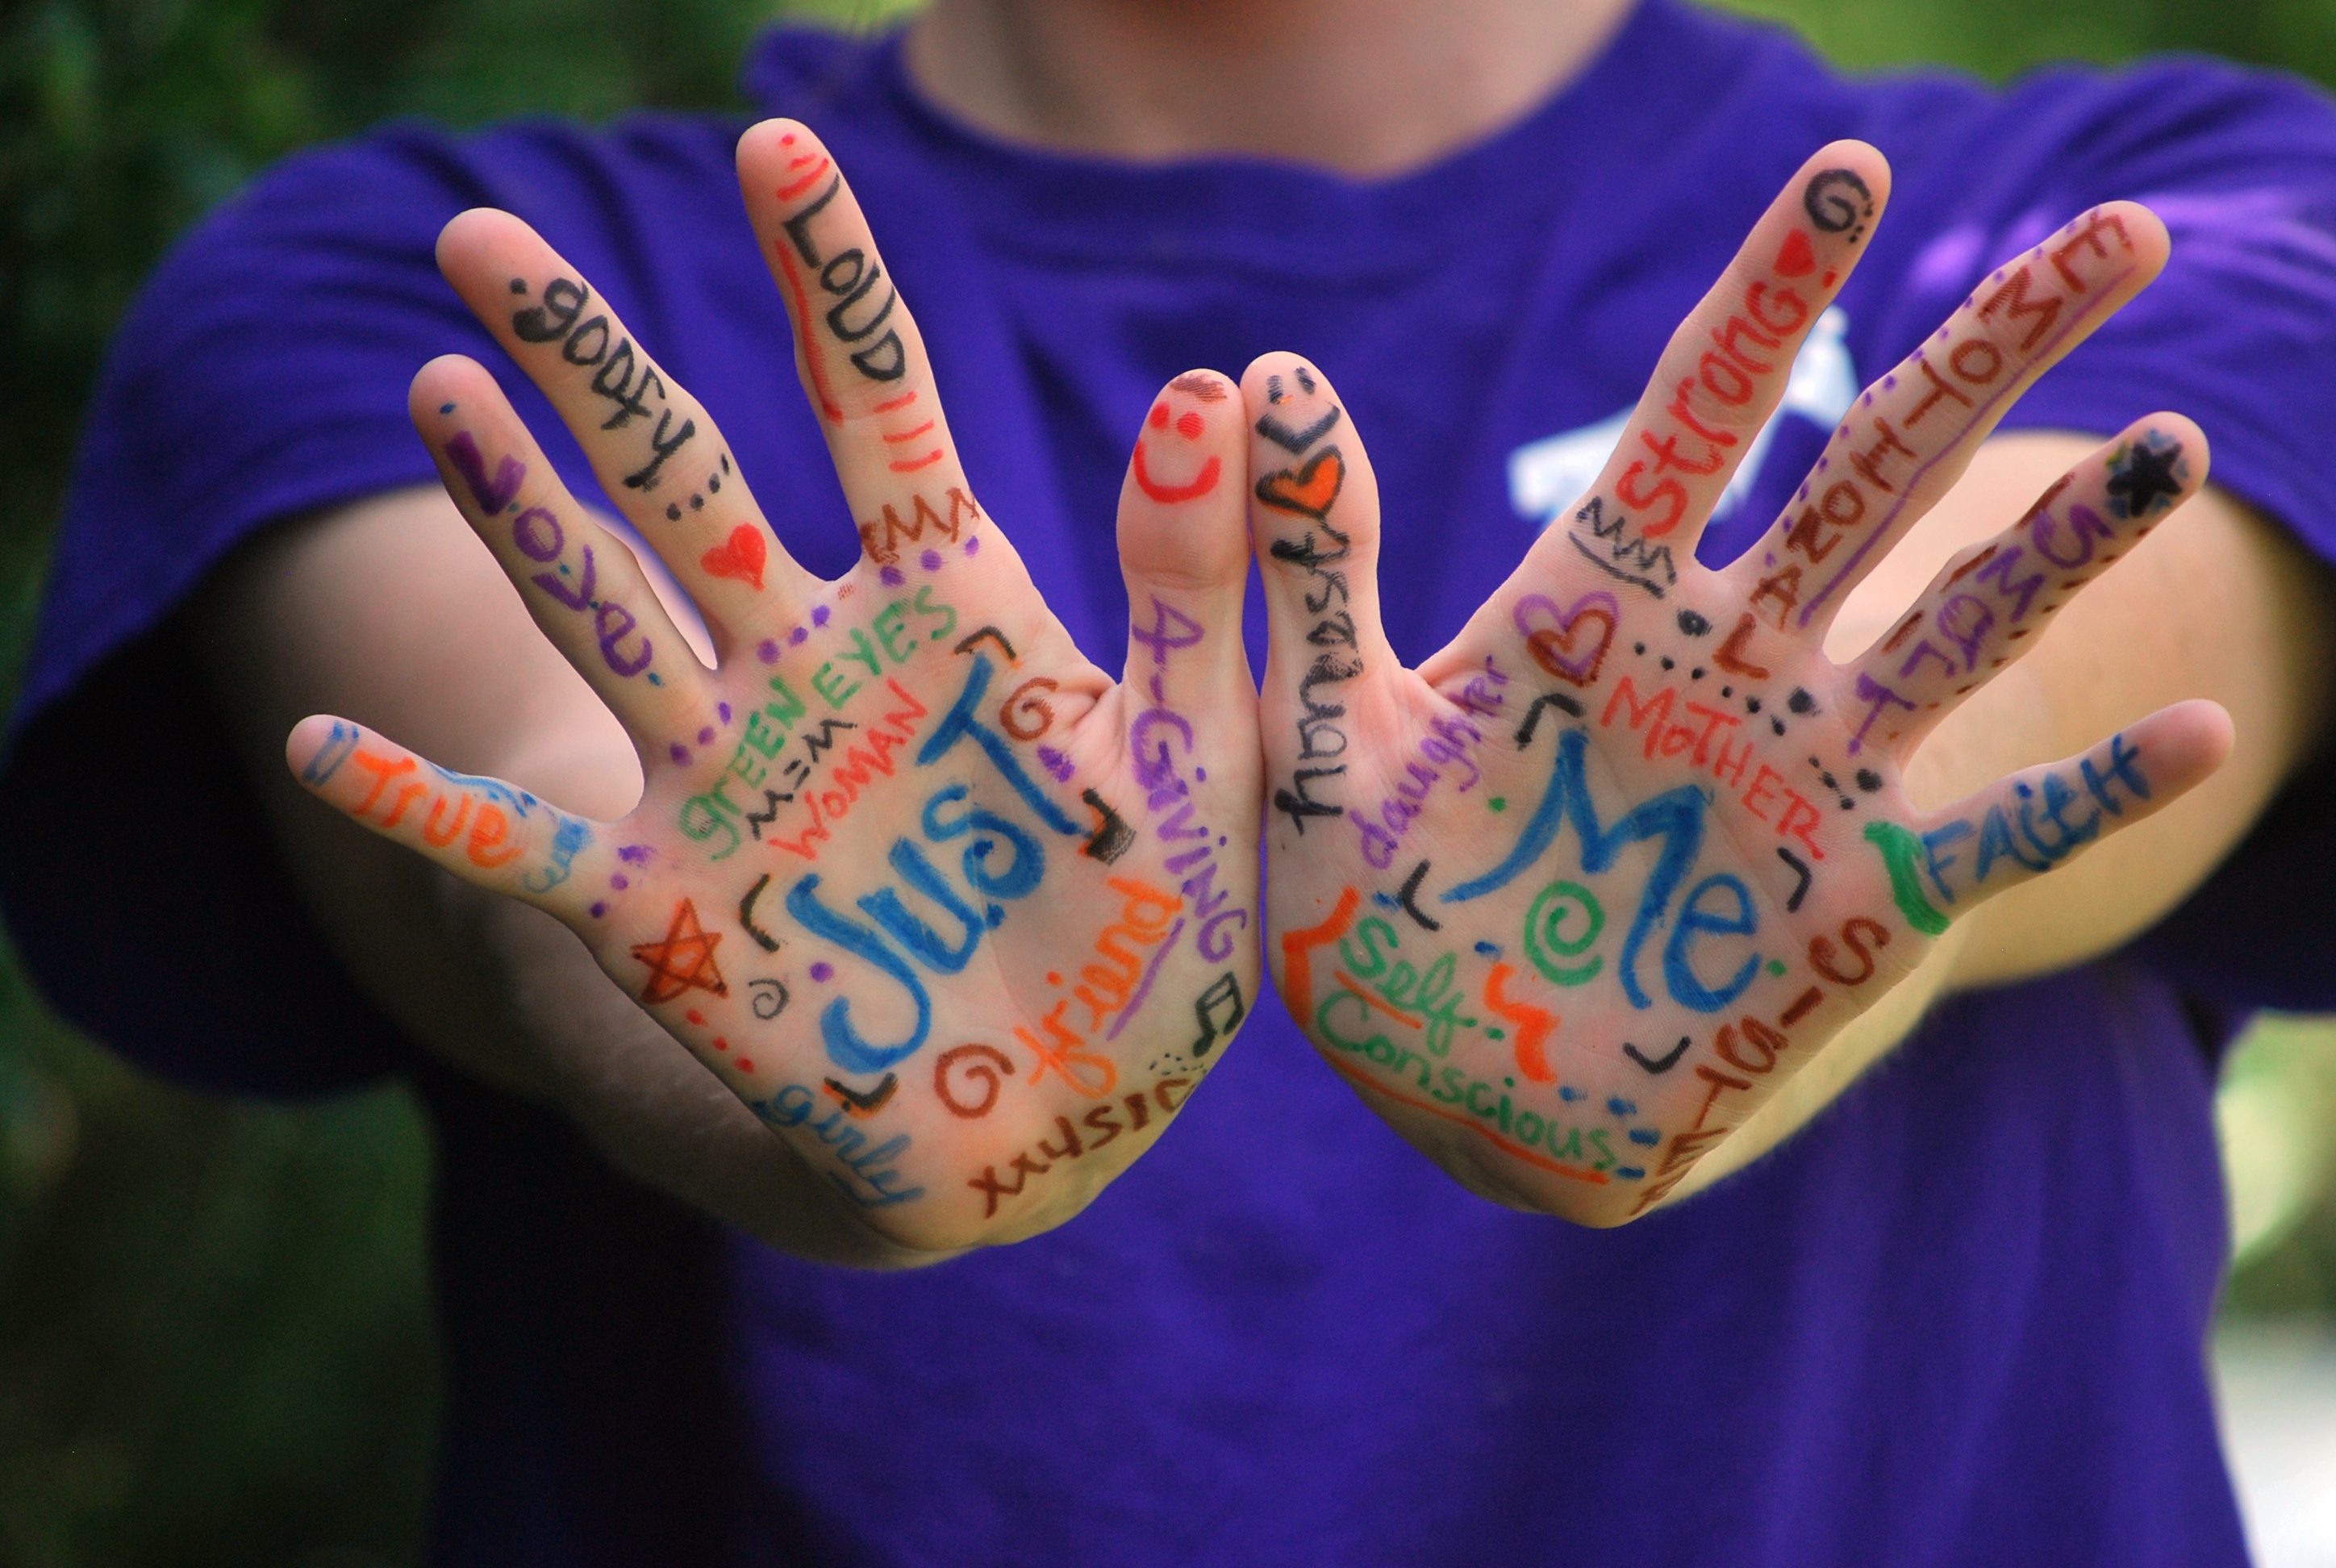
hand, pattern, finger, palm, colorful, arm, nail, markers, design, hands, fingers, words, expression, painted, meaning